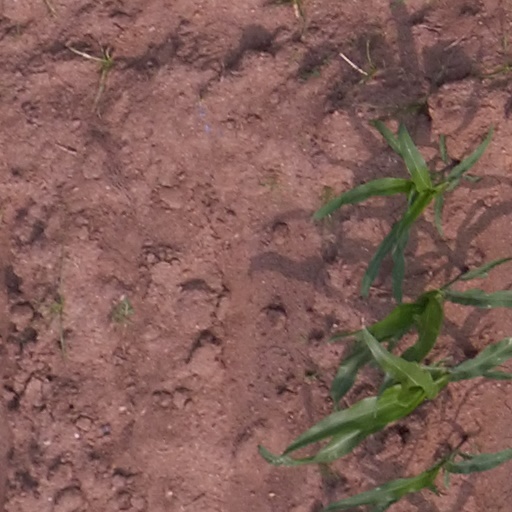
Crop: maize; corn